Norma Jean (band)

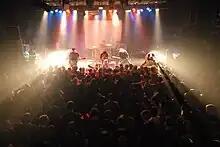
Norma Jean performing at the Tivoli in the Netherlands in 2007.

On August 5, 2008, Norma Jean released "The Anti Mother". Prior to leaving for their headlining tour, Norma Jean shot a music video for "Robots 3 Humans 0", with music video director Daniel Chesnut.